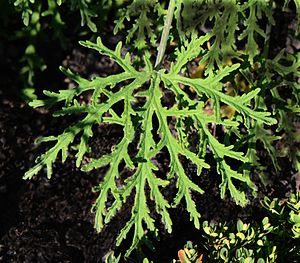
Feuille de Pelargonium radens, Jardin des Plantes de Paris
Pelargonium radens est un arbrisseau de la famille des Geraniaceae, originaire d'Afrique du Sud.